Charles Brearley House

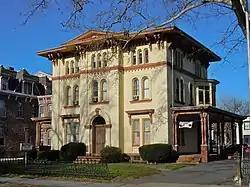

Charles Brearley House is located in Trenton, Mercer County, New Jersey, United States. The building was built in 1855 and was added to the National Register of Historic Places on April 14, 1995.